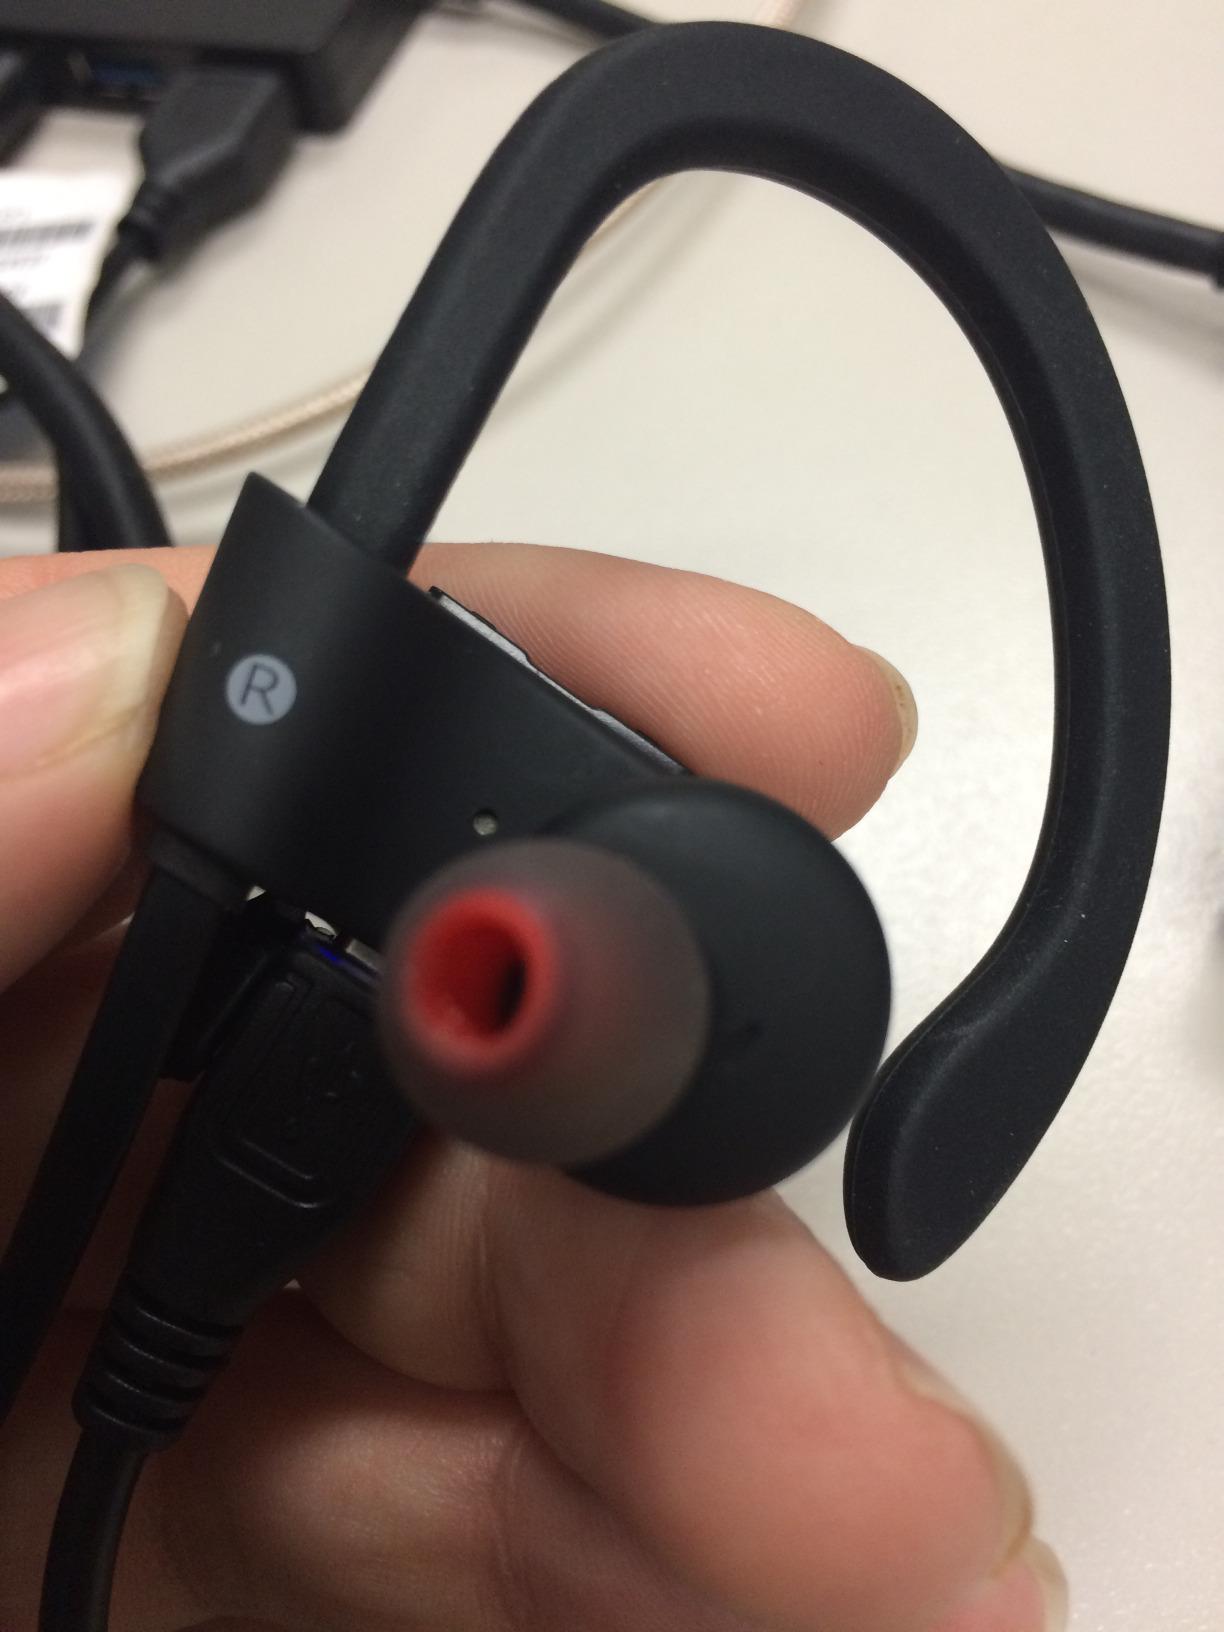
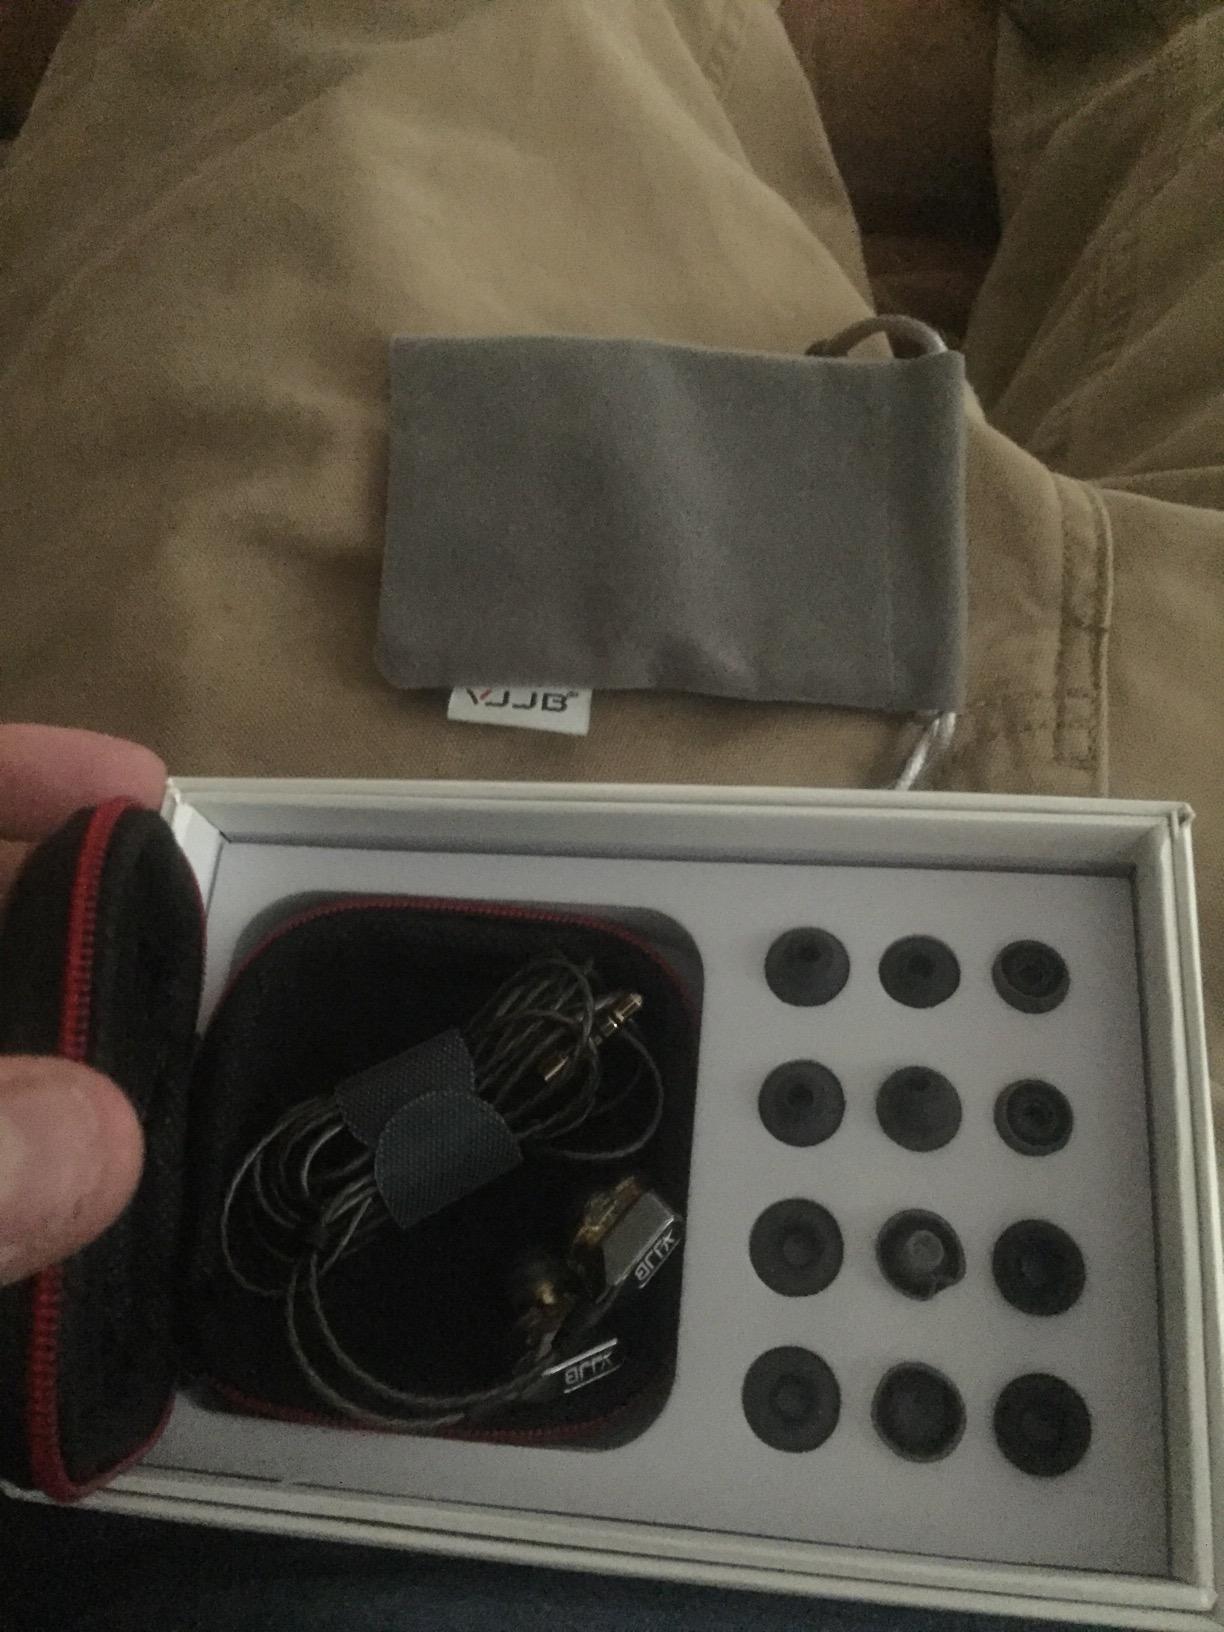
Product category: headphones
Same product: no